Low-pressure area

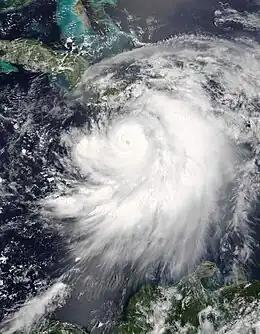
A visible image of Hurricane Dennis intensifying in the Jamaica Channel.

Tropical cyclones generally need to form more than or poleward of the 5th parallel north and 5th parallel south, allowing the Coriolis effect to deflect winds blowing towards the low-pressure center and creating a circulation. Worldwide, tropical cyclone activity peaks in late summer, when the difference between temperatures aloft and sea surface temperatures is the greatest. However, each particular basin has its own seasonal patterns. On a worldwide scale, May is the least active month while September is the most active month. Nearly one-third of the world's tropical cyclones form within the western Pacific Ocean, making it the most active tropical cyclone basin on Earth.